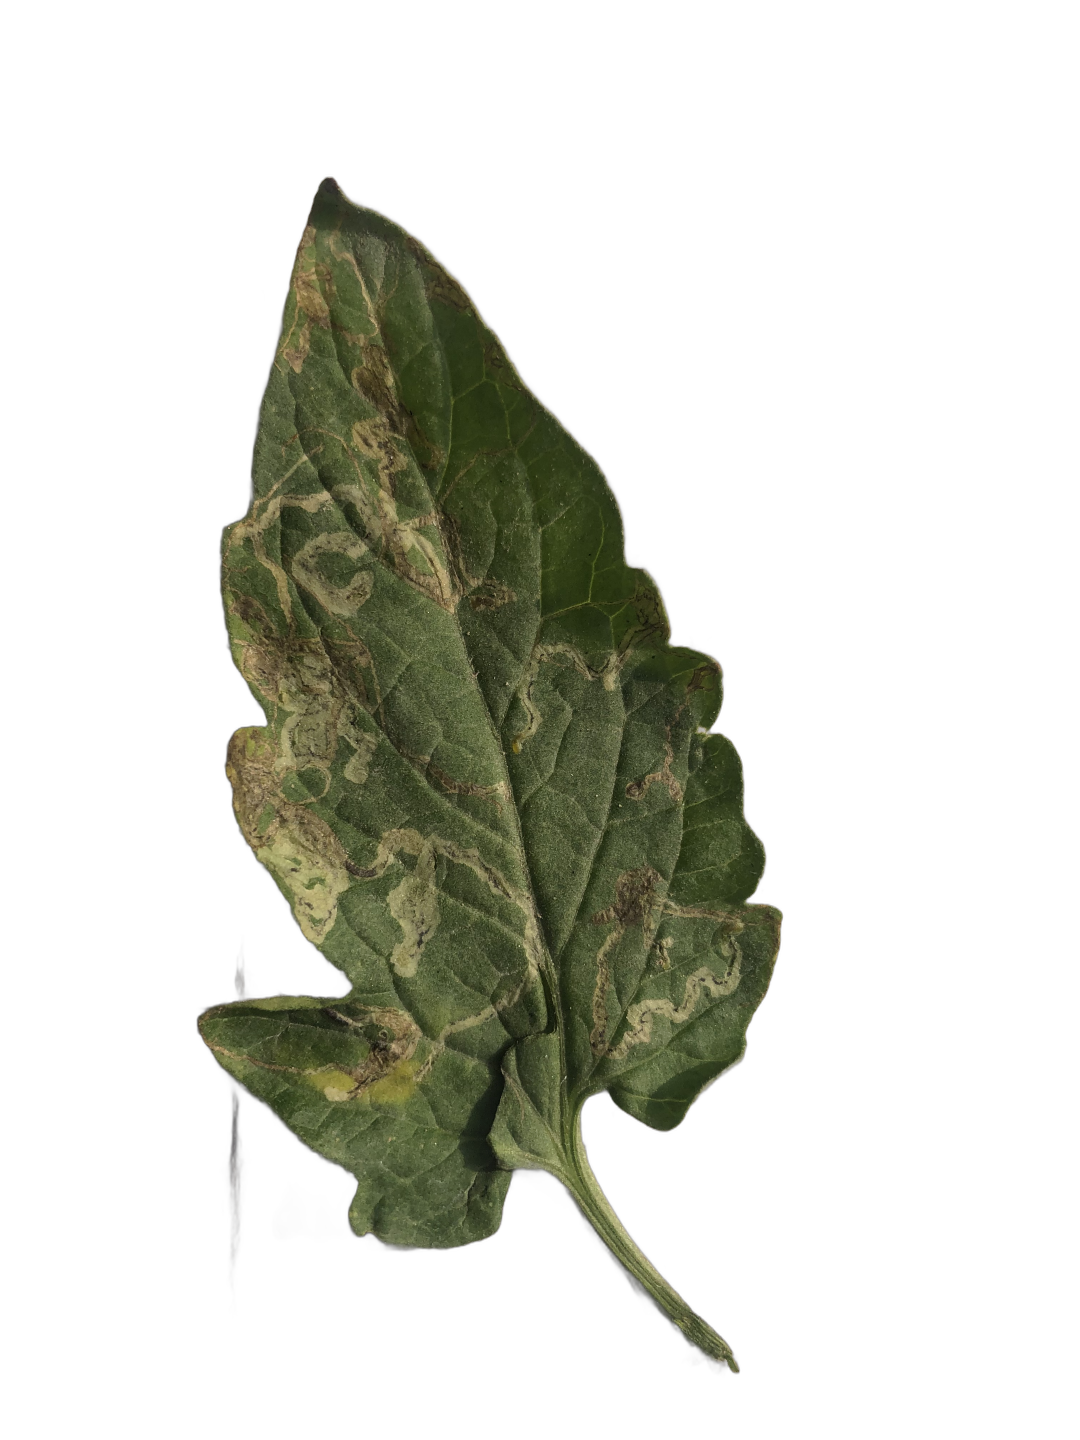
Crop: Tomato
Label: Spot